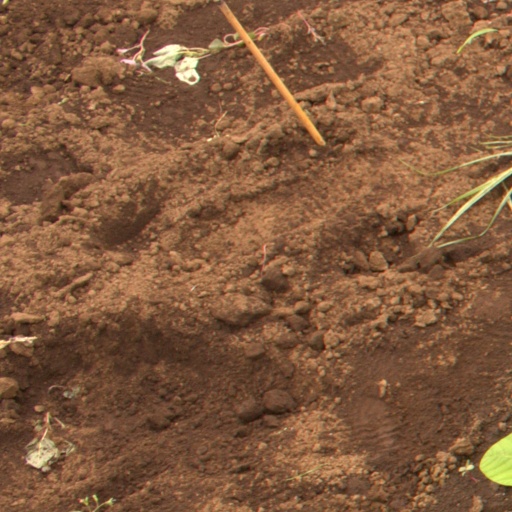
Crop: soybean